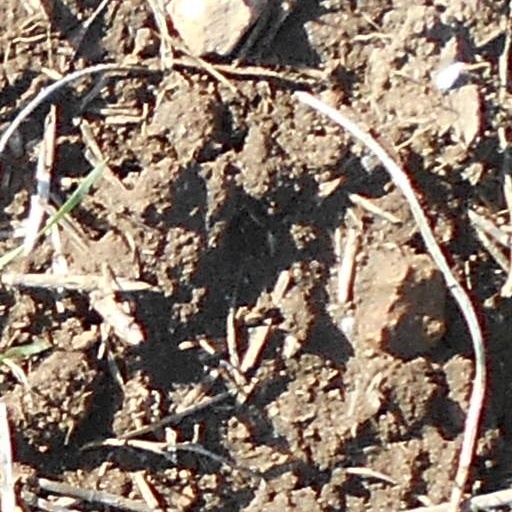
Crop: wheat